Applications of artificial intelligence

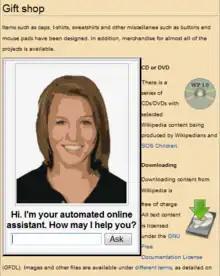
An automated online assistant providing customer service on a web page

AI underlies avatars (automated online assistants) on web pages. It can reduce operation and training costs. Pypestream automated customer service for its mobile application to streamline communication with customers.